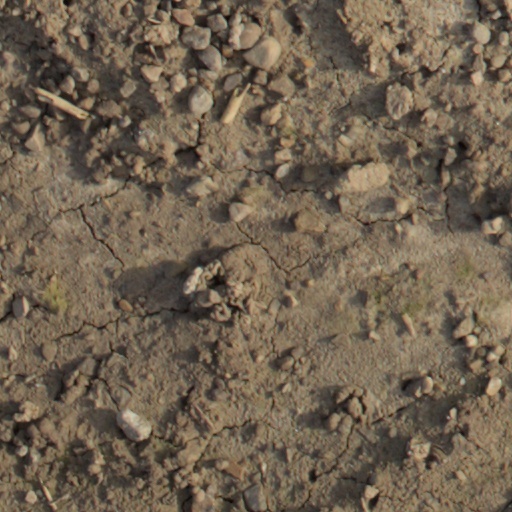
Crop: wheat